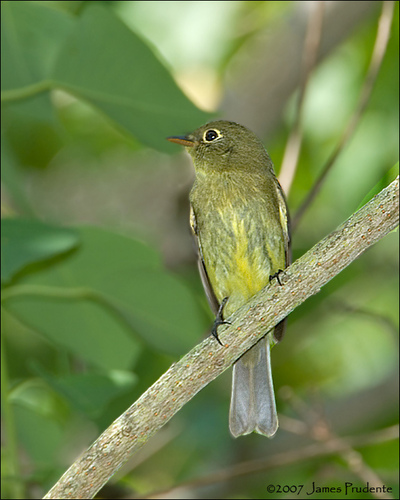
this is a light green bird with a yellow abdomen and black feet.
this bird is green and yellow and has a very short beak.
this is a yellow and grey bird with a small beak.
this bird has a speckled belly and breast with a short pointy bill.
this bird is olive with a yellowish rump, an orange lower mandible, and a complete white eyering.
this bird has wings that are black and has a yellow bodysmall bird with yellow abdomen, green and yellow brushed body, yellow eye ring, and brown bottom bill.
this bird has wings that are black and has a yellow belly
this bird has a green crown as well as a yellow belly
this little green and yellow bird has a white eyering and black feet.
Species: Yellow Bellied Flycatcher